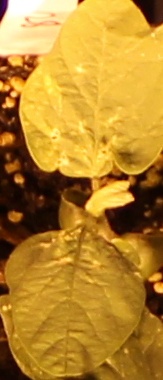
Label: Soybean